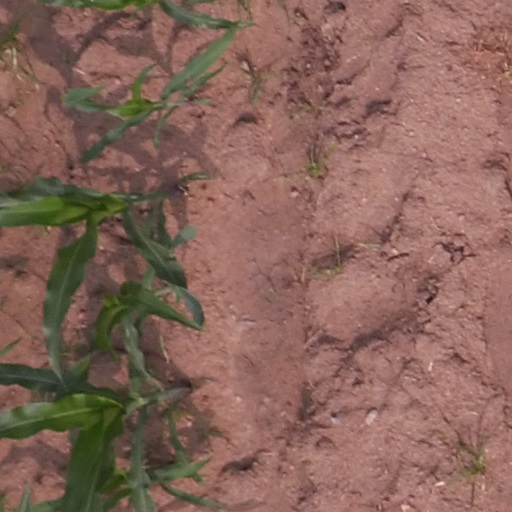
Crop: maize; corn